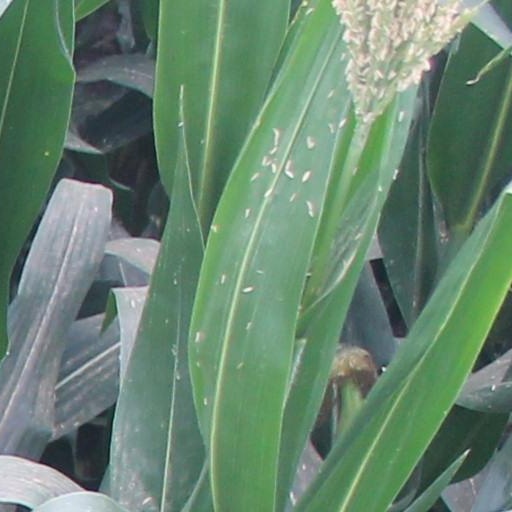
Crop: maize; corn